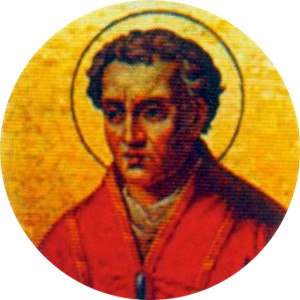
Paverækken / 2. årtusinde / 11. århundrede
Dette er en liste over paver, den romersk-katolske kirkes overhoved. Paverækken strækker sig tilbage til apostlen Peter.